The Sorcerer

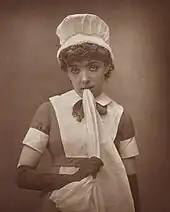
Bond, as Constance, pines for Dr Daly, 1884

The satire in the opera is focused on old-fashioned customs, pastoral opera conventions, the "popularity of curates, the pose of aristocratic benevolence, and the inebriety of the working man" rather than the broad political satire that would feature in many of the later Savoy opera librettos. For example, "Sir Marmaduke, my dear young friend Alexis", a recitative among Alexis, Sir Marmaduke and Dr Daly, is a skit on the excessive politeness associated with early nineteenth-century aristocracy, and the incantation scene is a parody of the similar scene in Weber's "Der Freischütz". Dr Daly accompanies his Act II song on a flageolet. Gilbert satirises the Victorian temperance movement by introducing a non-alcoholic brindisi with jorums of tea; this is also a dig at Italian operas, many of which contained a brindisi scene. Another burlesque of Italian opera is "Prepare for sad surprises", which is similar to Alfredo's denunciation of Violetta in Verdi's "La traviata". Gilbert's satire of these subjects, like most of his satire in the operas, was blunted with gentle humour. As Gilbert scholar Andrew Crowther explains, Gilbert characteristically combines his criticisms with comic entertainment, which renders them more palatable, while at the same time underlining their truth: "By laughing at a joke you show that you accept its premise." Theatrical critic Allardyce Nicoll compared J. W. Wells' speech about blessings being less popular than curses to Mr. Hen's satiric auction speech in "The Historical Register for the Year 1736" by Henry Fielding.